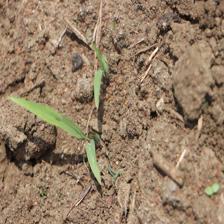
Label: Sorghum